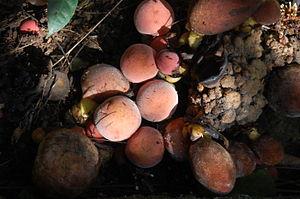
La famille des Balanophoracées regroupe des plantes dicotylédones ; elle comprend une centaine d'espèces réparties en une vingtaine de genres.